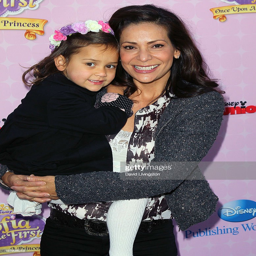
actor and person attend the premiere .